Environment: real
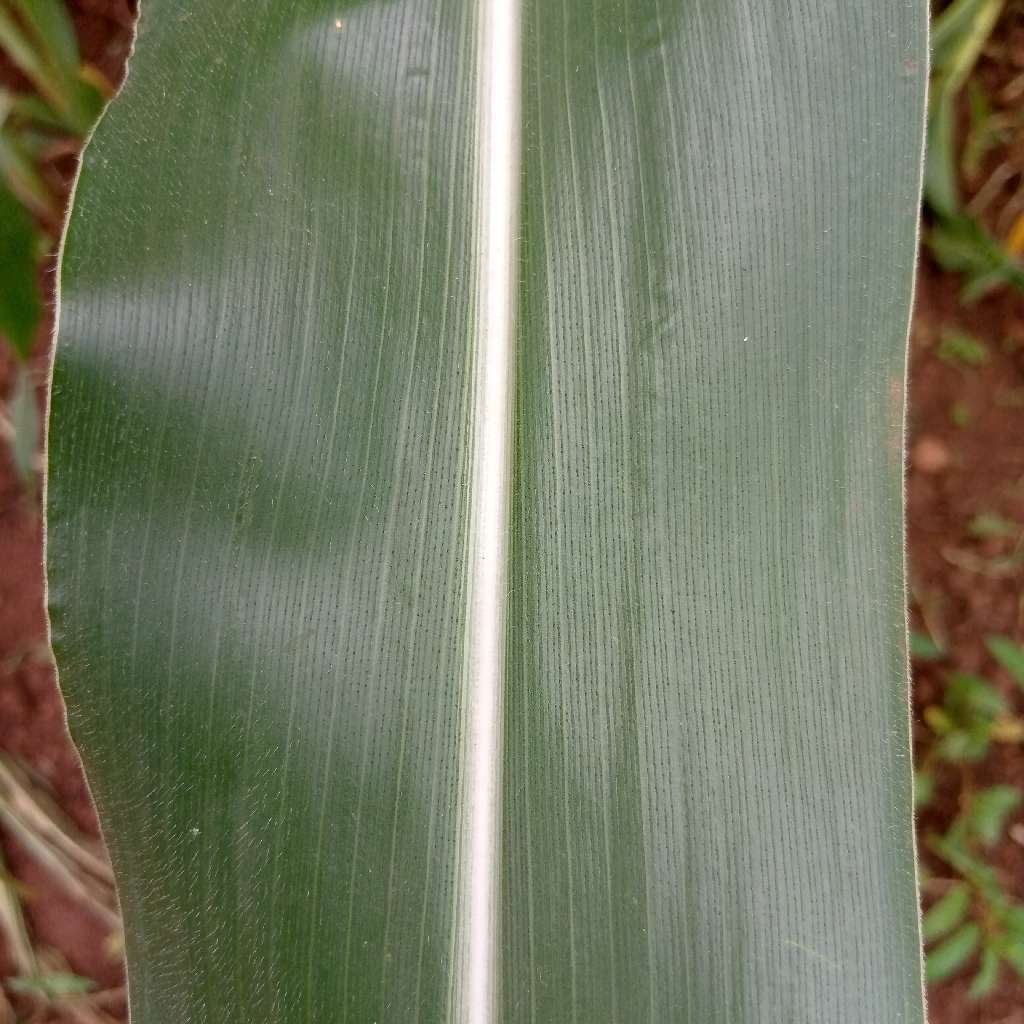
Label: healthy